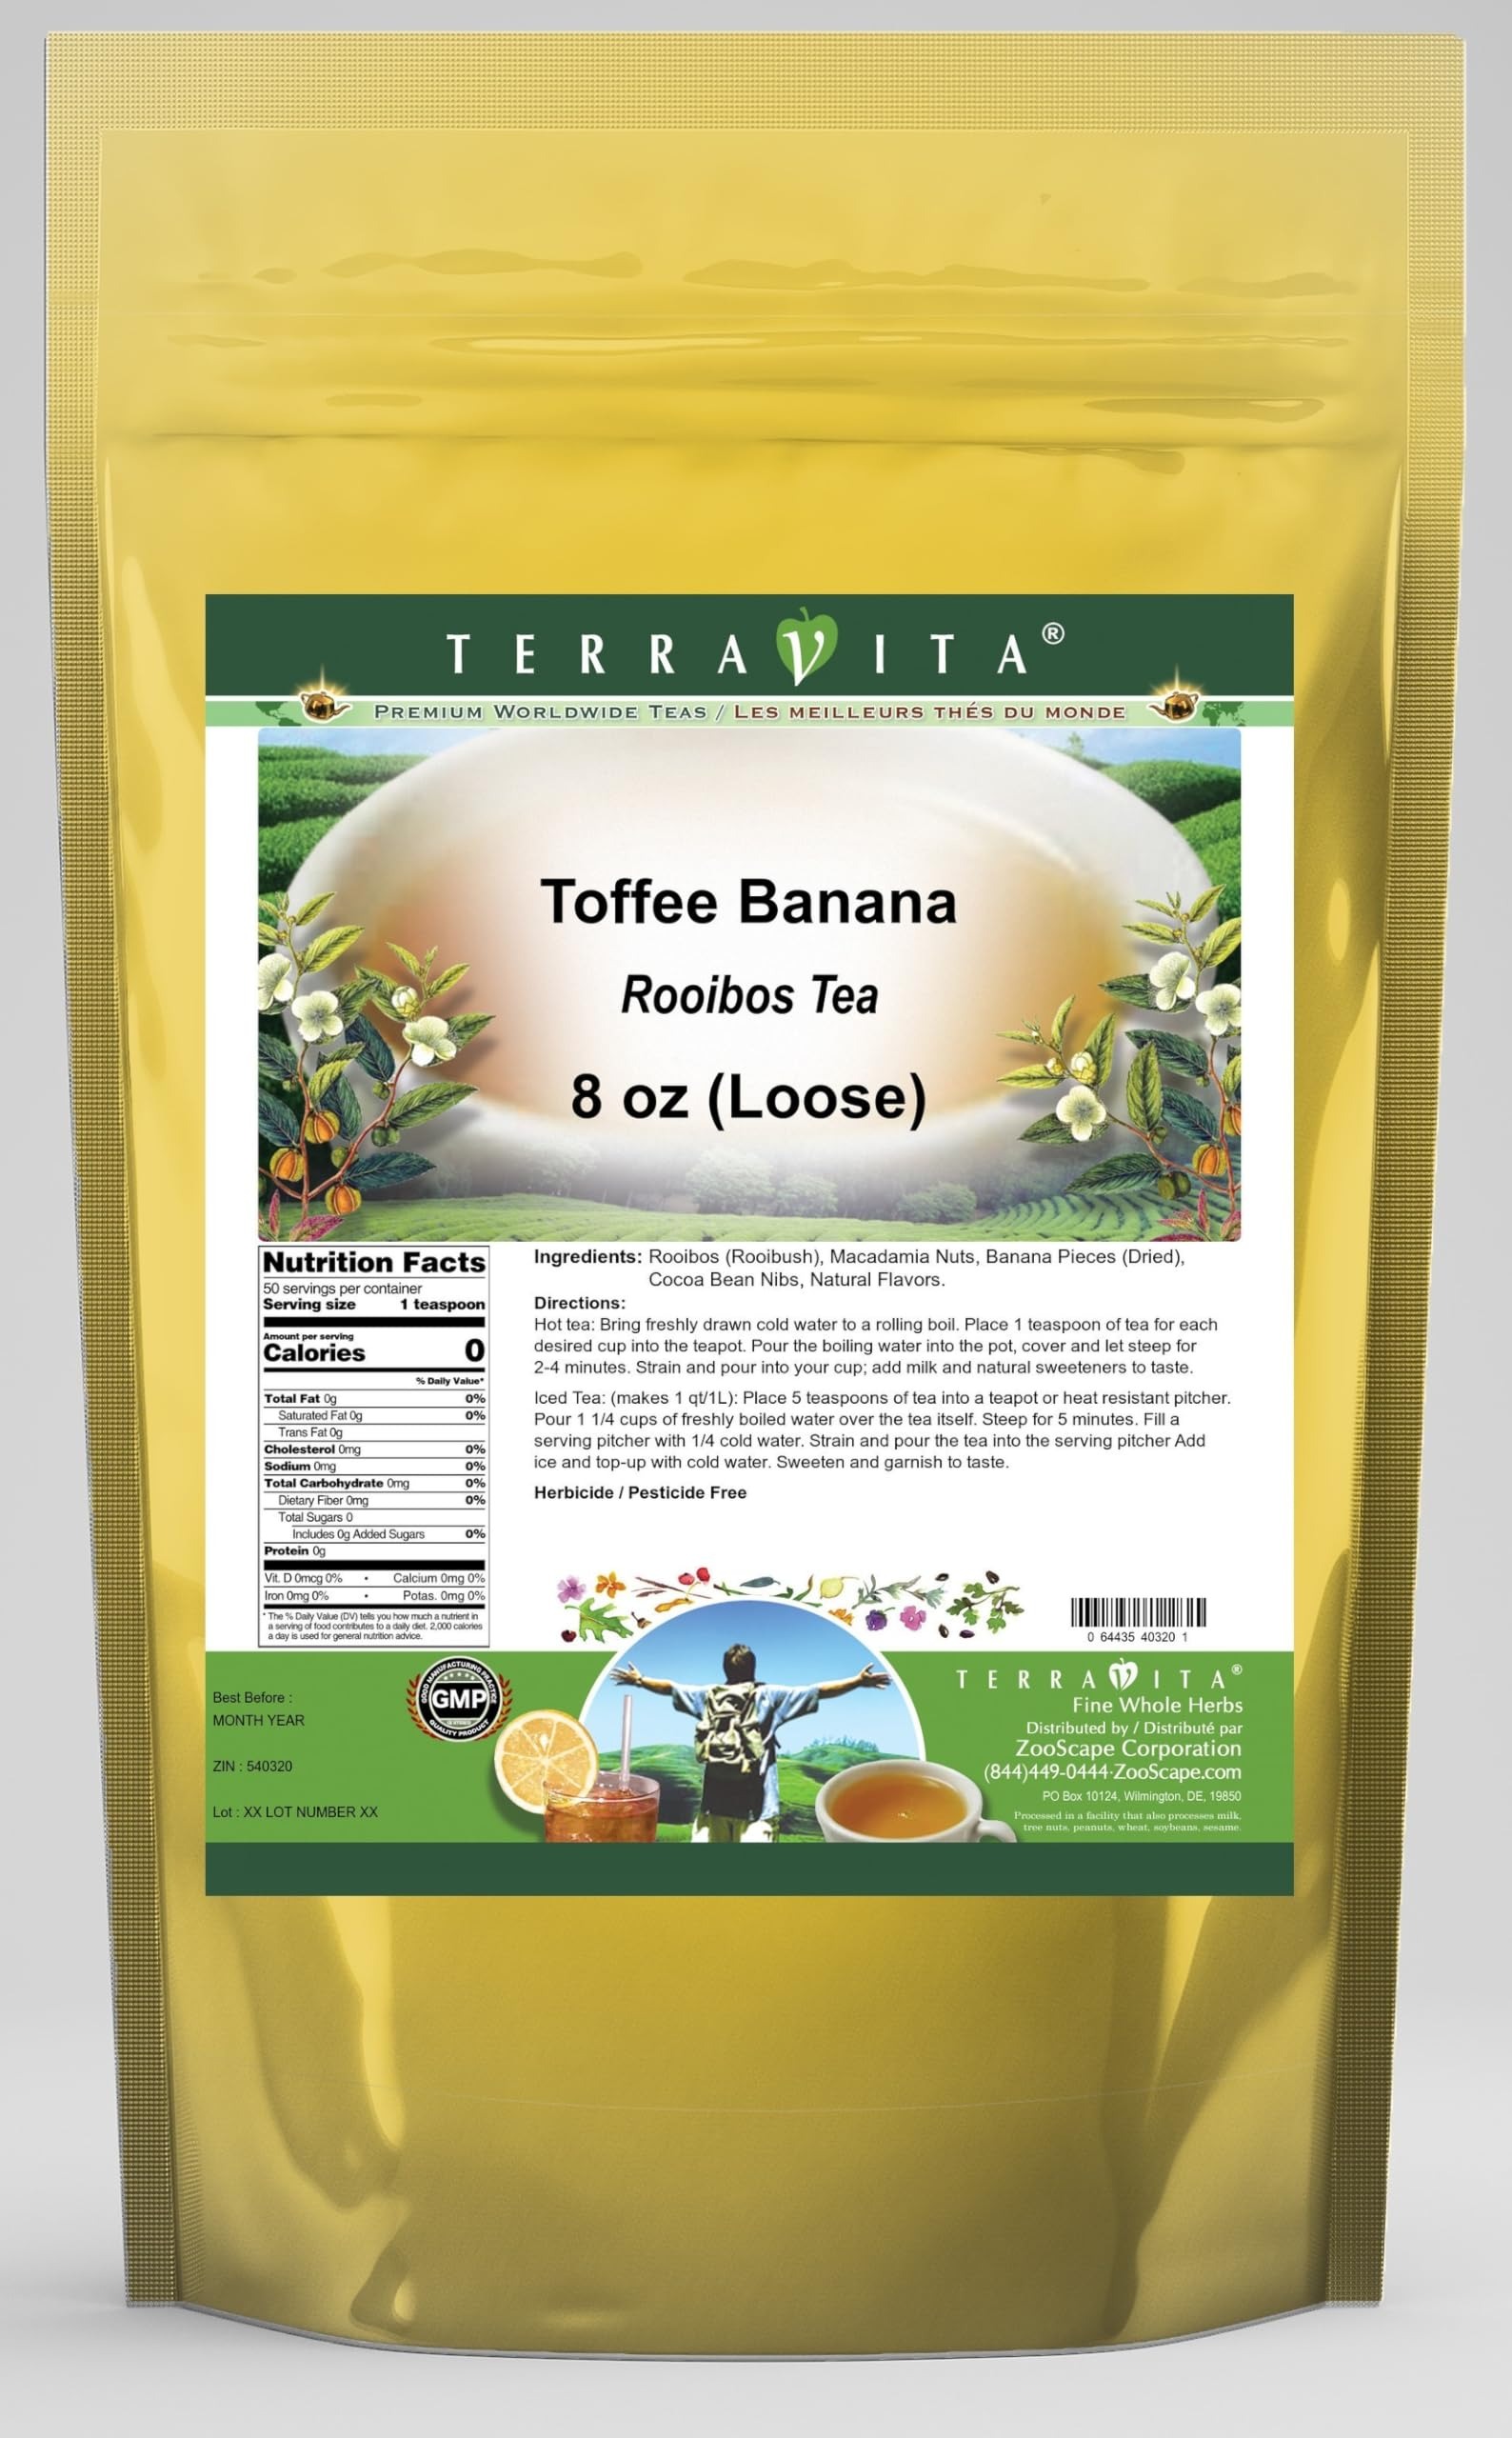
Item Name: Toffee Banana Rooibos Tea (Loose) (8 oz, ZIN: 540320)
Bullet Point 1: Our Toffee Banana Rooibos Tea is a delightful flavored Rooibos tea with Macadamia Nuts, Banana Pieces and Cocoa Nibs that you will really enjoy! The unique Toffee Banana aroma and taste is a delight! - Ingredients: Rooibos tea, Macadamia Nuts, Banana Pieces, Cocoa Nibs and Natural Toffee Banana Flavor.
Bullet Point 2: No fillers.
Bullet Point 3: Manufacturer: TerraVita
Bullet Point 4: Size: 8 oz
Bullet Point 5: Loose Leaf Rooibos Tea - Packed in a convenient upright pouch!
Product Description: Our Toffee Banana Rooibos Tea is a delightful flavored Rooibos tea with Macadamia Nuts, Banana Pieces and Cocoa Nibs that you will really enjoy! The unique Toffee Banana aroma and taste is a delight! - Ingredients: Rooibos tea, Macadamia Nuts, Banana Pieces, Cocoa Nibs and Natural Toffee Banana Flavor. - Hot tea brewing method: Bring freshly drawn cold water to a rolling boil. Place 1 teaspoon of tea for each desired cup into the teapot. Pour the boiling water into the pot, cover and let steep for 2-4 minutes. Strain and pour into your cup; add milk and natural sweeteners to taste. - Iced tea brewing method: (to make 1 liter/quart): Place 5 teaspoons of tea into a teapot or heat resistant pitcher. Pour 1 1/4 cups of freshly boiled water over the tea itself. Steep for 5 minutes. Fill a serving pitcher with 1/4 cold water. Strain and pour the tea into the serving pitcher Add ice and top-up with cold water. Sweeten and garnish to taste. - TerraVita is an exclusive line of premium-quality, natural source products that use only the finest, purest and most potent ingredients found around the world. TerraVita is hallmarked by the highest possible standards of purity, potency, stability and freshness. All of our products are prepared with the highest elements of quality control, from raw materials through the entire manufacturing process, up to and including the moment that the bottles or bags are sealed for freshness and shipped out to you. Our highest possible standards are certified by independent laboratories and backed by our personal guarantee. - TerraVita exists to meet and ensure your family's health and wellness without the harmful effects of chemicals and health products. We strive to make all of our products affordable and reliable and are constantly searching the ma
Value: 8.0
Unit: Ounce

Price: 29.13